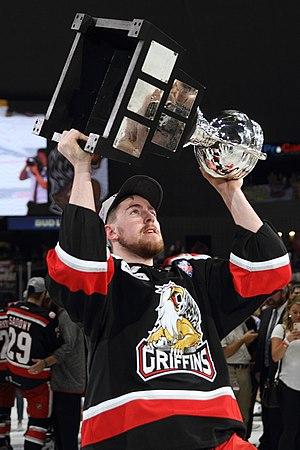
Filip Hronek est un joueur professionnel tchèque de hockey sur glace.